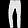
Label: Trouser